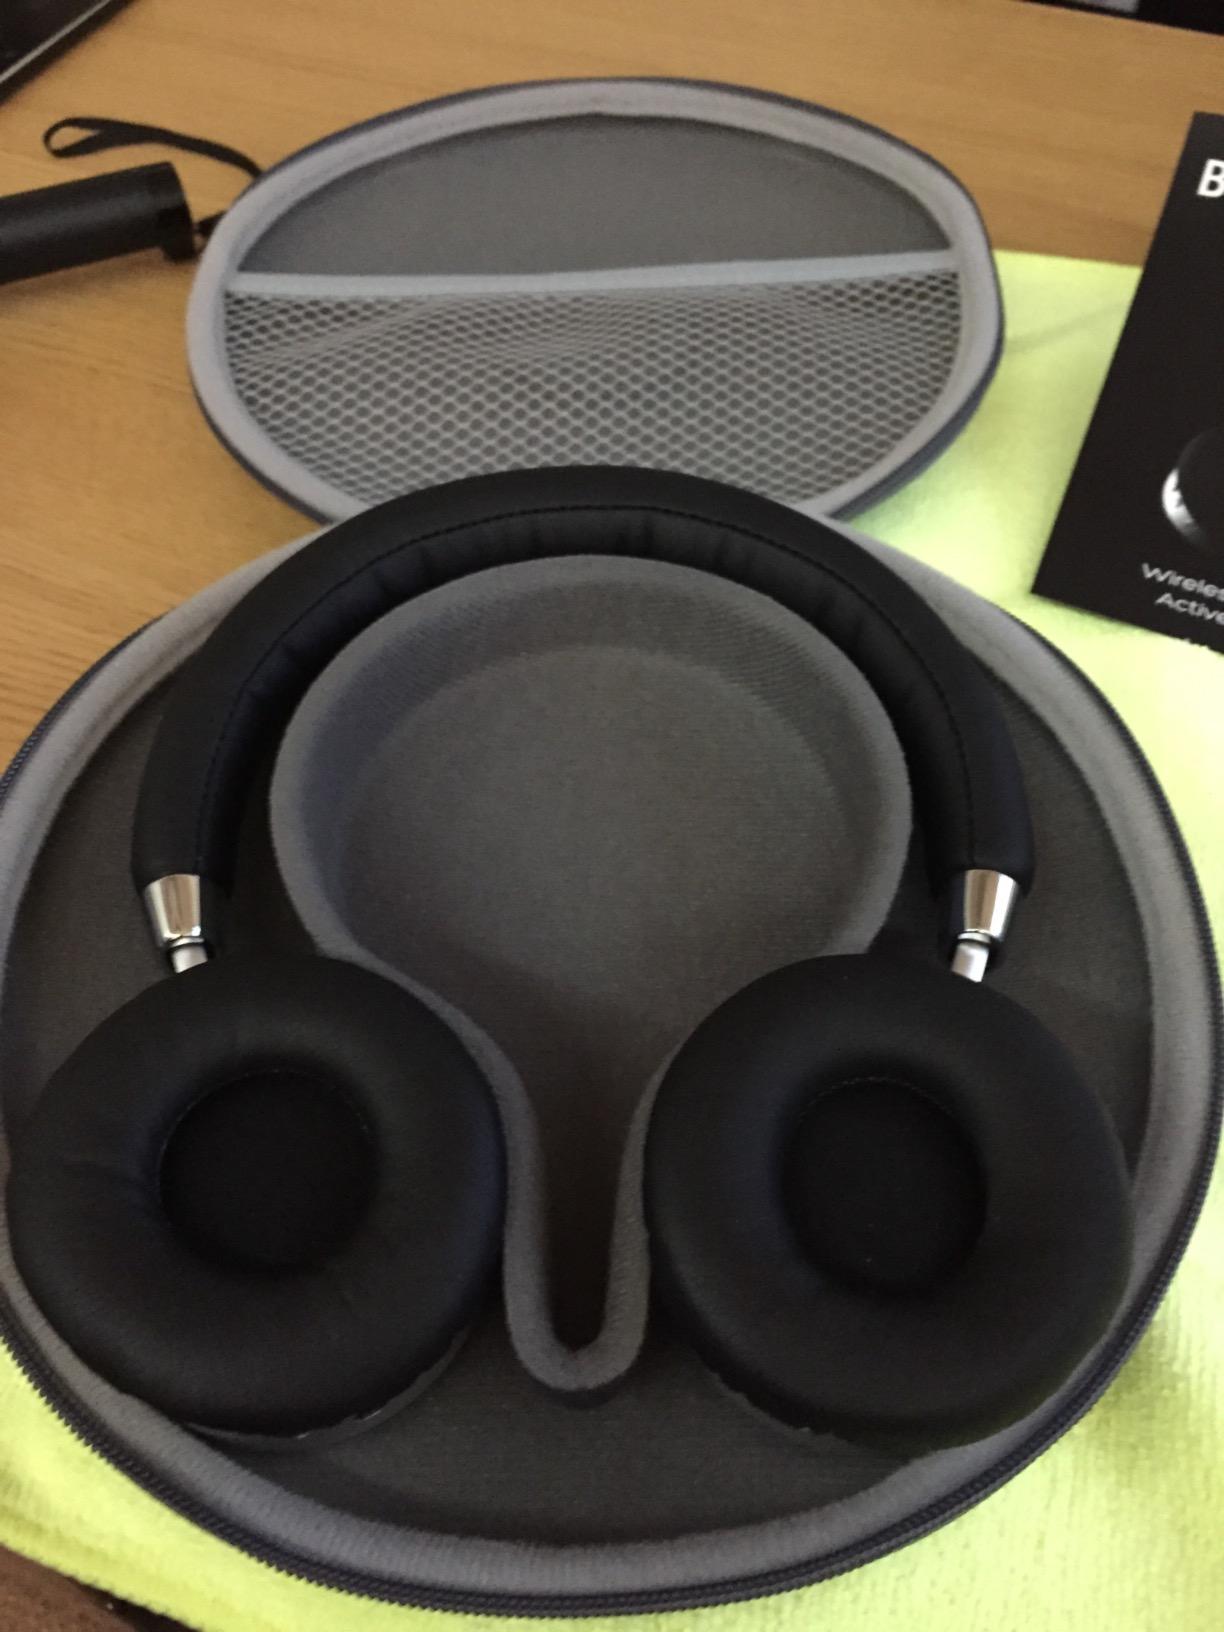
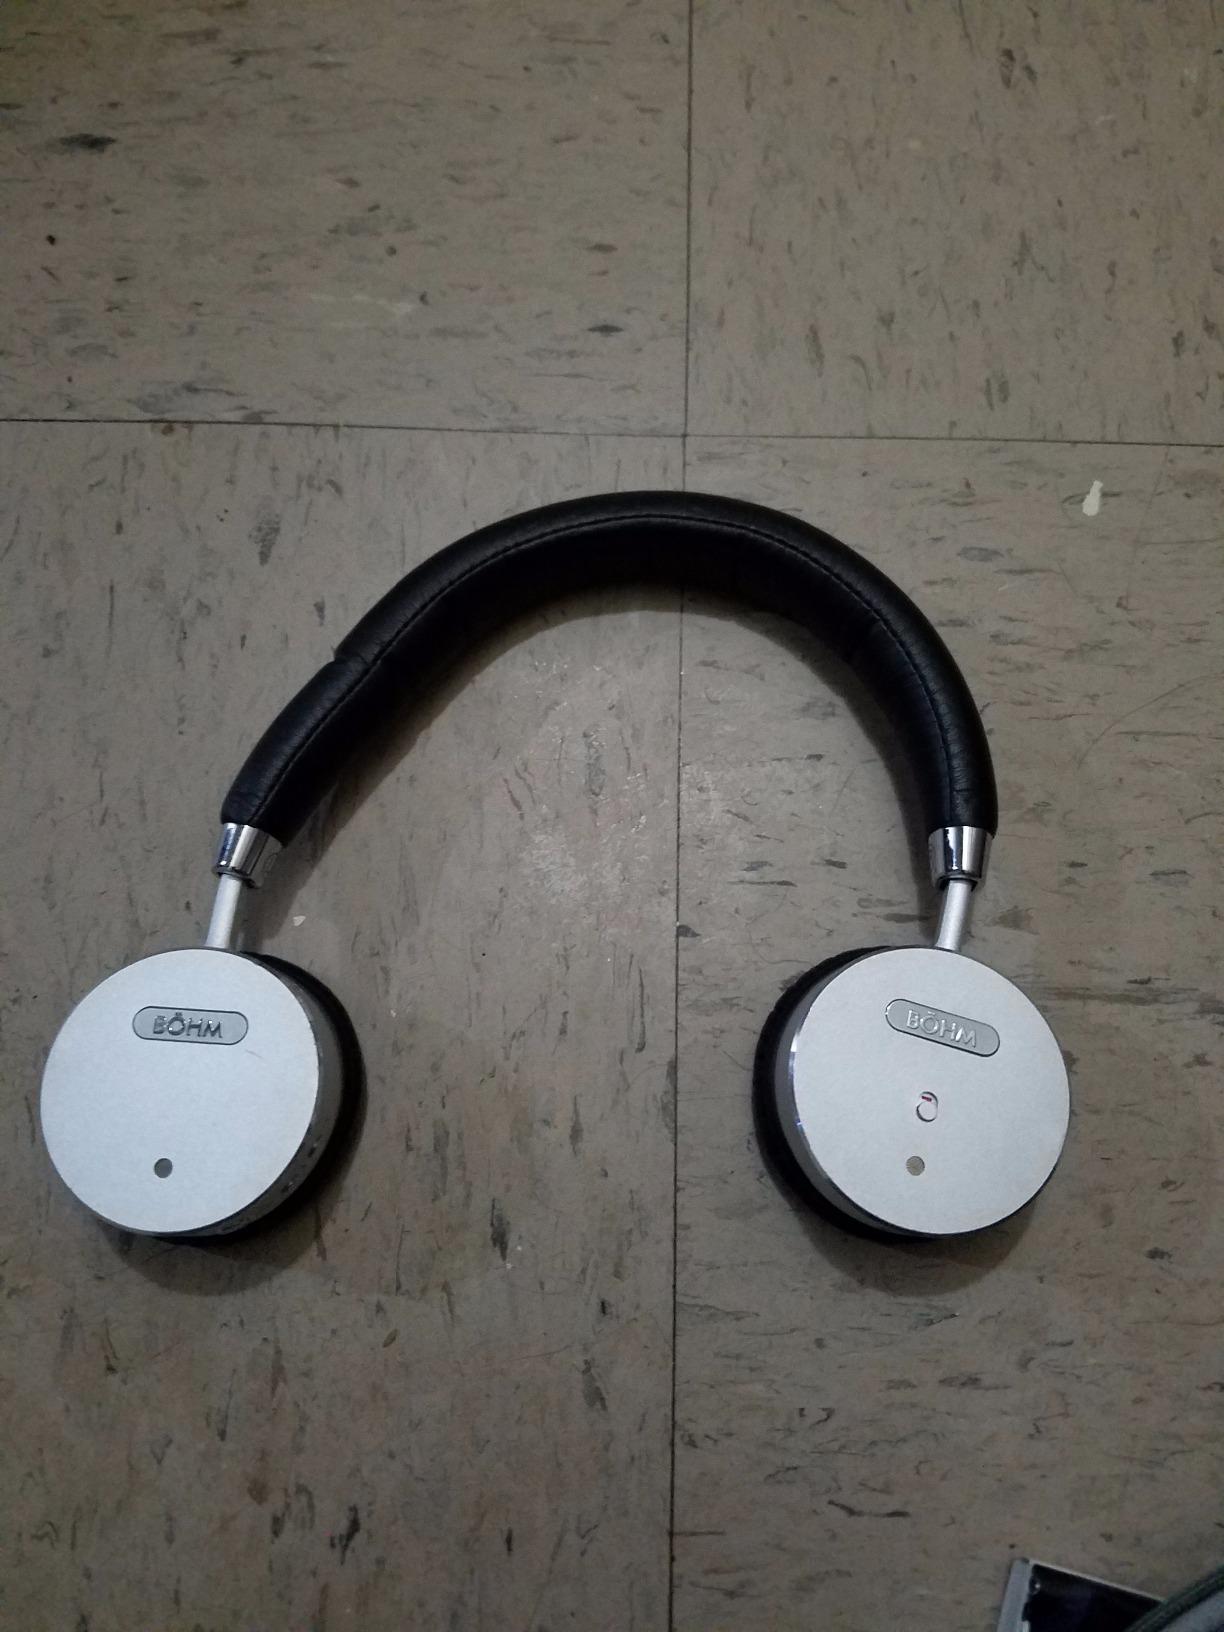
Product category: headphones
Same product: yes